2009 WWE Draft

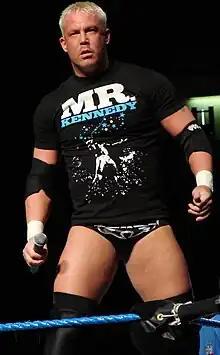
Mr. Kennedy was the 13th pick in the 2009 WWE draft

After the televised draft, Joey Styles, the Director of Digital Media Content for WWE's official website, interviewed the draftees on their reactions. The drafted wrestlers generally expressed approval of the draft and described what they hoped their experiences would be with their new brand. Seven of the wrestlers were champions with their original brand, and as outlined in the draft regulations, they carried their titles over to their new brand; this affected seven of nine championships. Champion draft selections included: Unified Tag Team Champions The Colóns (Carlito and Primo), United States Champion Montel Vontavious Porter, WWE Champion Triple H, and Divas Champion Maryse from SmackDown to Raw; Women's Champion Melina and Intercontinental Champion Rey Mysterio from Raw to SmackDown. Since Triple H was drafted to Raw, it left SmackDown without a world championship, as Raw now featured two of the three primary championships in WWE, the WWE and World Heavyweight Championships. Edge would bring the World Heavyweight Championship back to SmackDown two weeks later at Backlash when he defeated John Cena in a Last Man Standing Match. When MVP and Mysterio switched brands, the two secondary championships switched brands for the first time in WWE's history. Similarly, after Maryse and Melina switched brands, WWE's two female championships also switched brands for the first time. Though the Unified Tag Team Champions were both drafted to Raw from SmackDown, the titles were able to be defended on all three brands due to being unified.